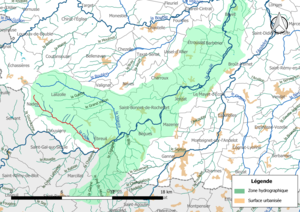
Carte du cours d'eau «
La Cèpe, ou ruisseau de la Cèpe, est un cours d'eau français qui coule dans le département de l'Allier. C'est un affluent en rive gauche de la Sioule et donc un sous-affluent de la Loire.